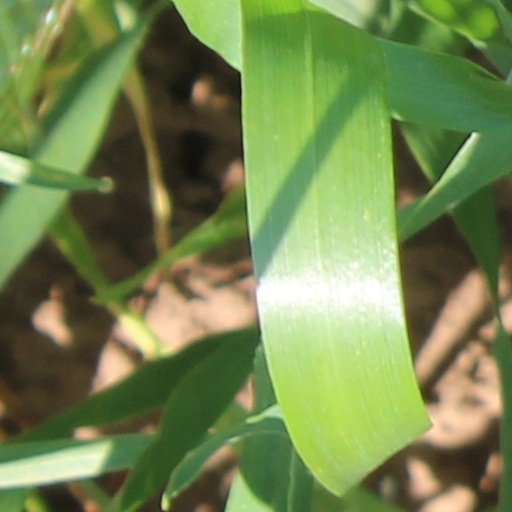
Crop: wheat